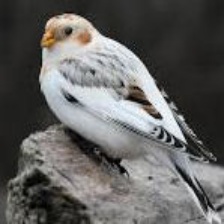
Species: MCKAYS BUNTING
Scientific name: PLECTROPHENAX HYPERBOREUS
ImageNet parent category: indigo_bunting